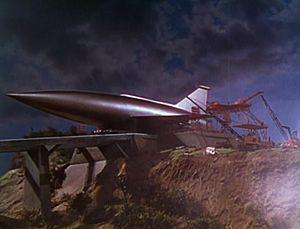
Le Choc des mondes est un film américain réalisé par Rudolph Maté, sorti en 1951.
Gordon Jennings, A.S.C., né en 1896 — date non spécifiée — à Salt Lake City, mort le 11 janvier 1953 à Hollywood — Quartier de Los Angeles, est un technicien des effets visuels et directeur de la photographie américain.
Doane Harrison est un monteur et producteur américain, né le 19 septembre 1894 à Paw Paw, mort le 11 novembre 1968 à Riverside.